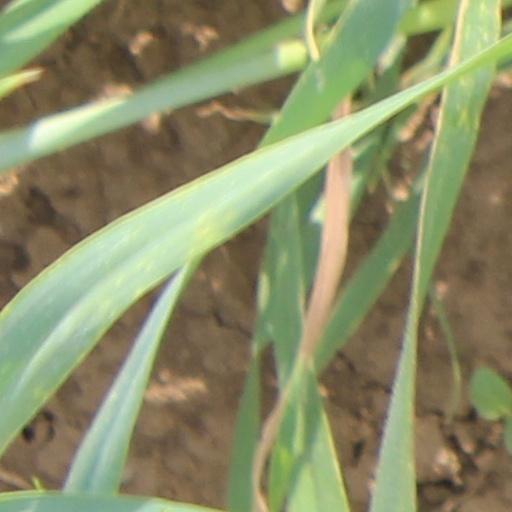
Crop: wheat